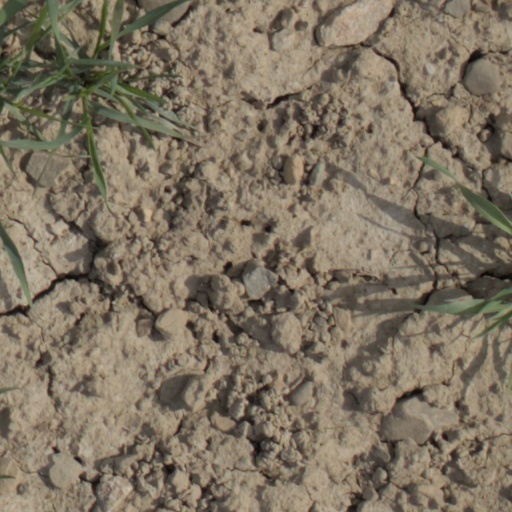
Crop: wheat